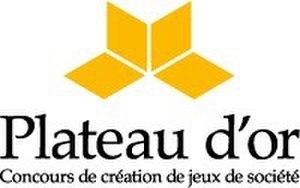
Plateau d'or